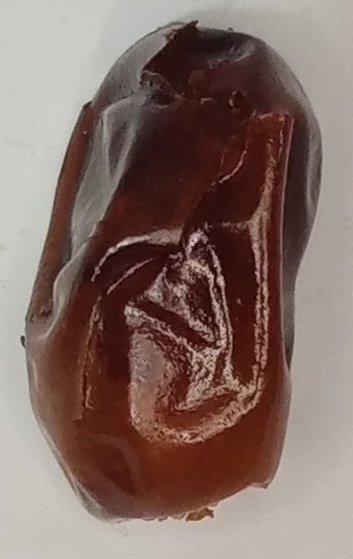
Variety: aseel
Size: medium
Grade: grade-1